New York Buzz

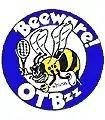
New York OTBzz logo used from 1995 to 1998.

The New York OTBzz were founded by Nitty Singh as a WTT expansion franchise in 1995. The team was named pursuant to a sponsorship agreement with the Capital Region Off-Track Betting Corp. The OTBzz made their debut with a 23–21 overtime loss on the road against the Florida Twist at the Country Club of Sarasota Tennis Center in Sarasota, Florida on July 14, 1995. Their home debut the following day resulted in a victory against the Charlotte Express. The four primary players for the OTBzz during their first season were Brenda Schultz-McCarthy, Roger Smith, Dave Randall and Rachel Jensen. Schultz-McCarty and Randall were the top-ranked mixed doubles team in WTT in 1995. The OTBzz finished their first regular season with 10 wins and 6 losses, second in the East Division, and lost 28–19 in the semifinals to the defending champion New Jersey Stars who went on to repeat as champions led by Martina Navratilova. Schultz-McCarthy was named WTT Female Rookie of the Year.